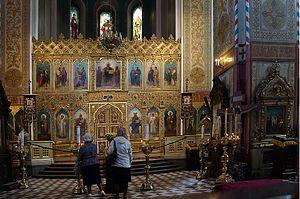
La Cathedral Alexander Nevsky à Tallinn, Estonie. This is a photo of cultural heritage monument of Estonia number 1102. Object location59°